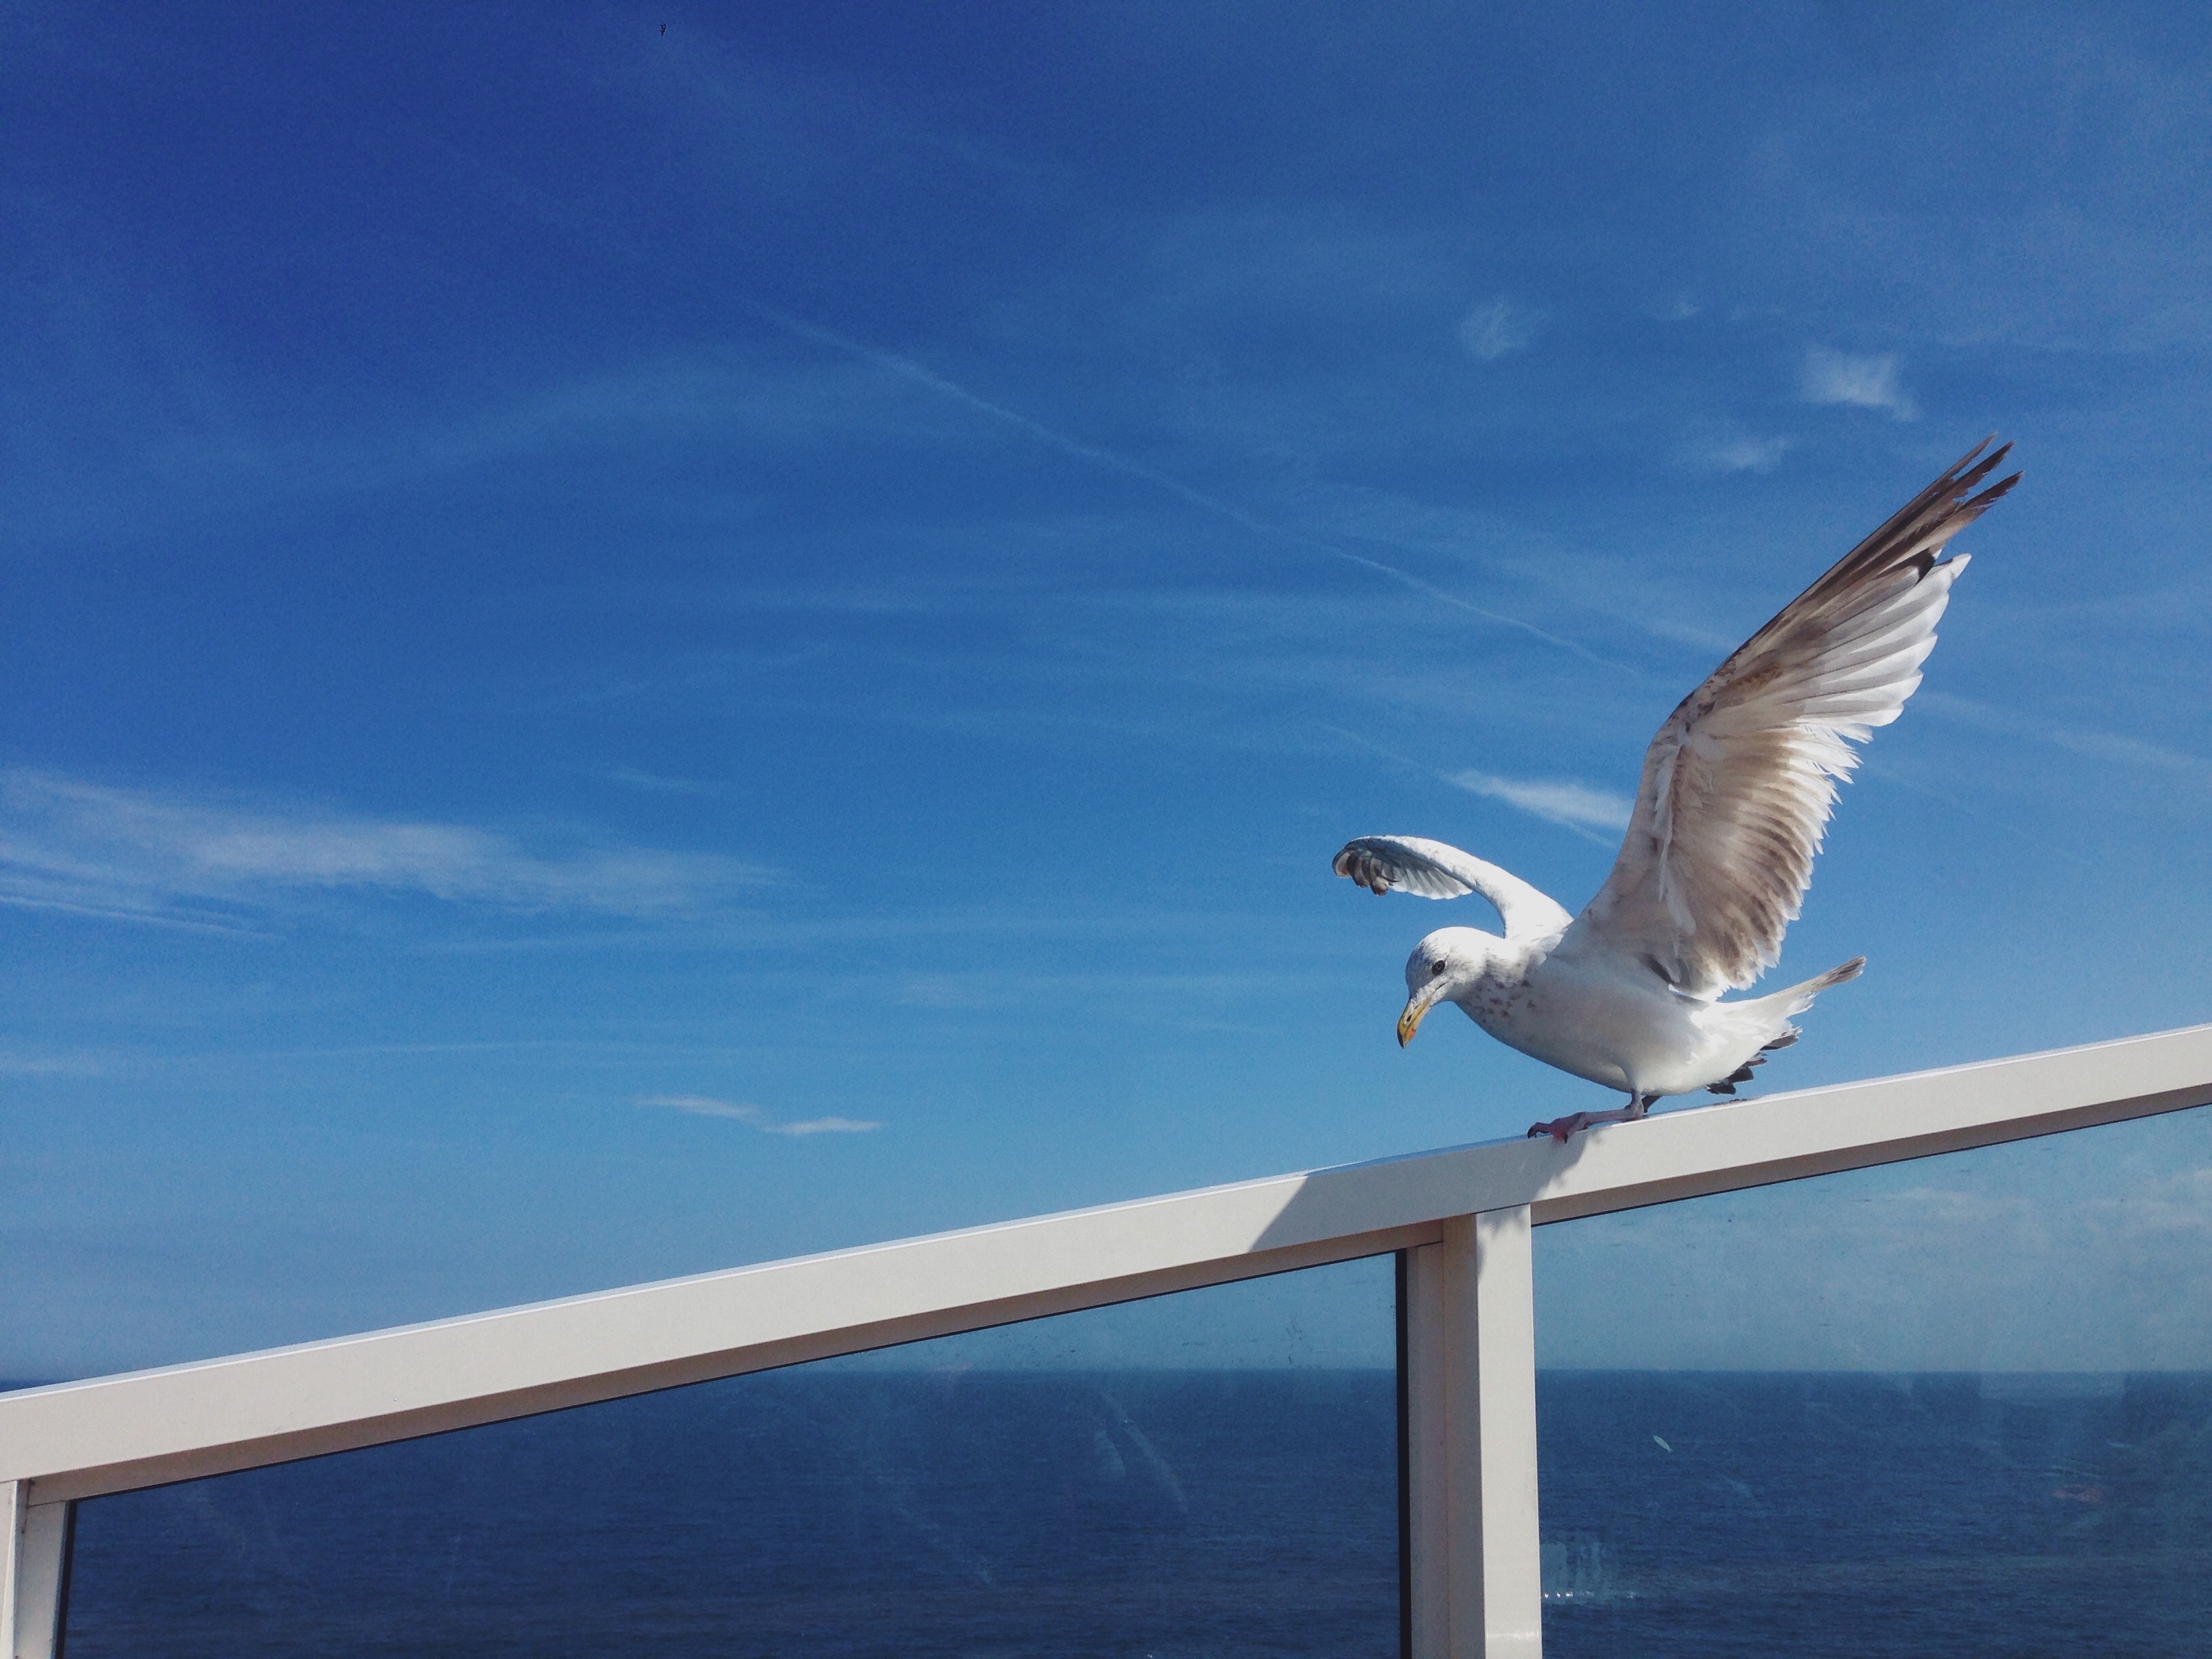
sea, bird, wing, sky, wind, seabird, gull, flight, blue, vertebrate, charadriiformes